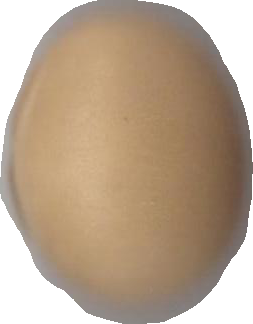
Variety: Grobogan